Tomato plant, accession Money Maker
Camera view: horizontal (90 deg, fisheye); turntable rotation: 60 degrees
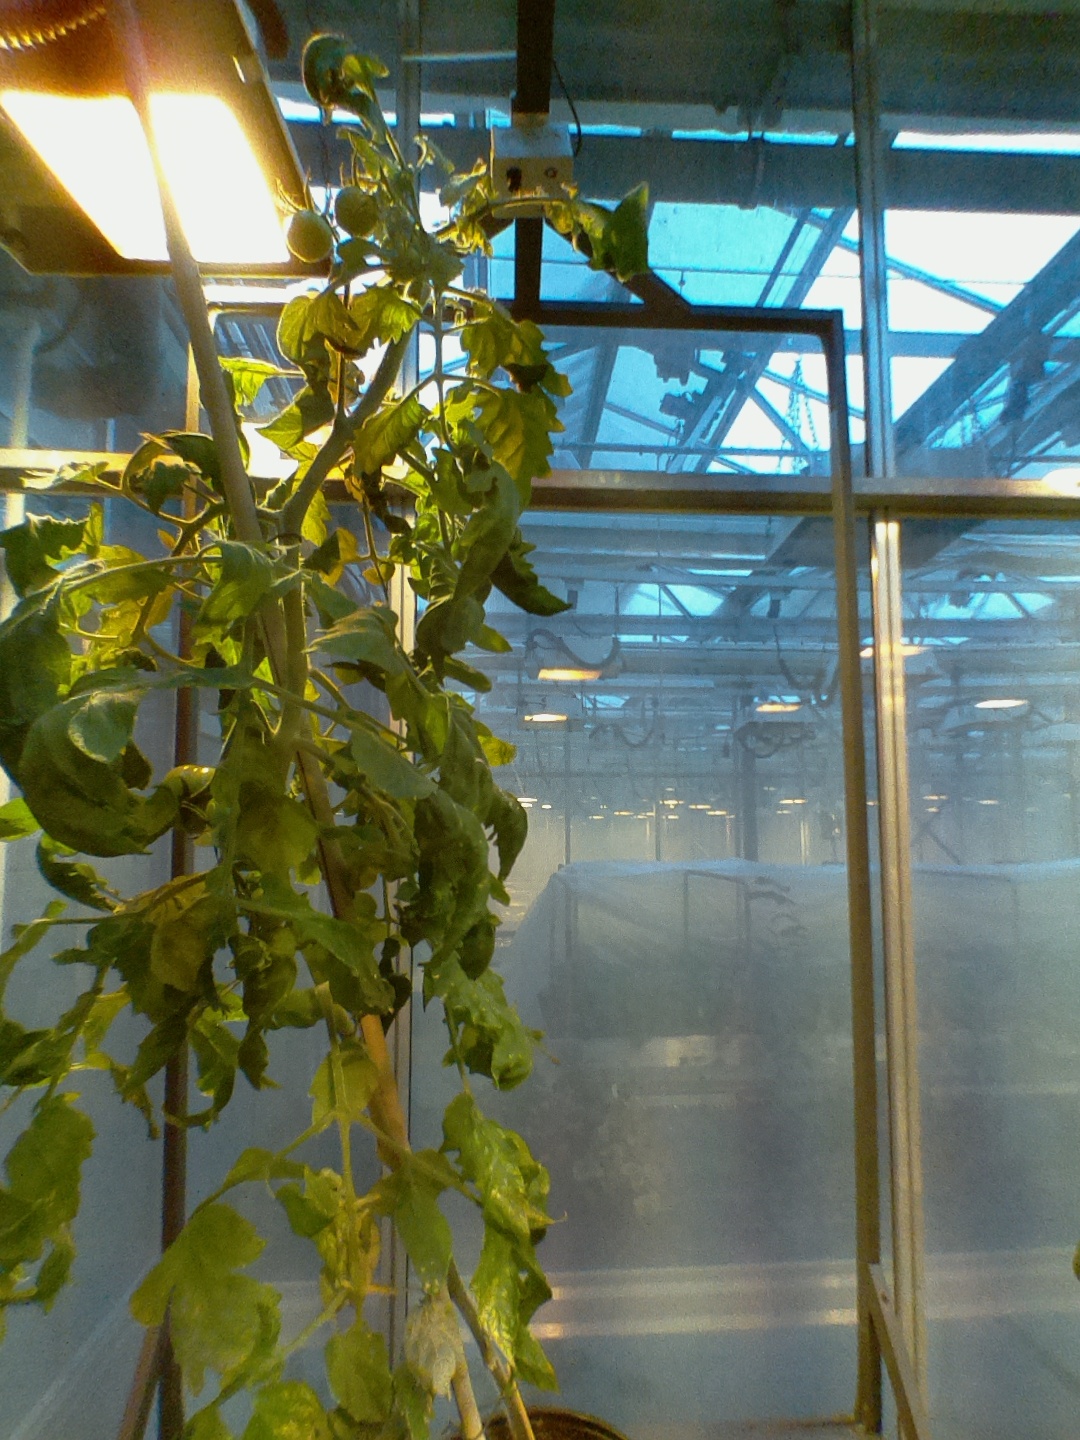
BBCH growth stage 75: 50%-60% of final fruit size